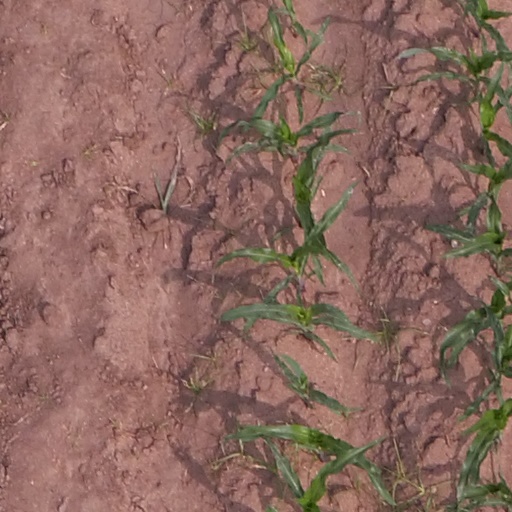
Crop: maize; corn